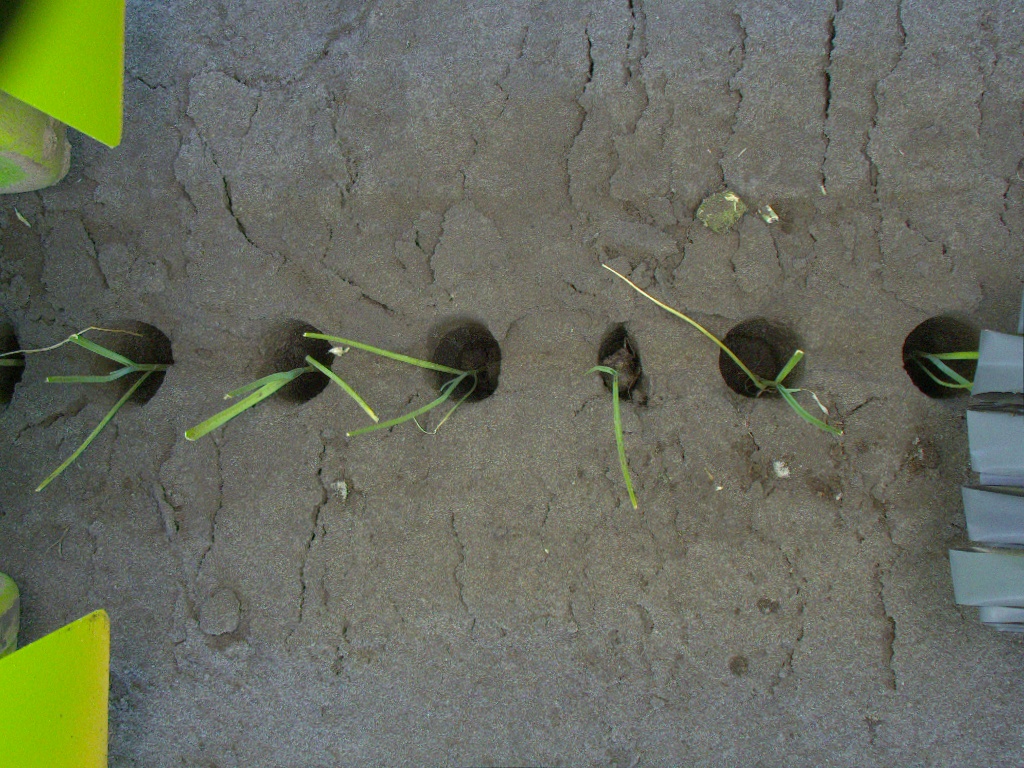
Crop: leek
Objects: stem_leek, stem_leek, stem_leek, stem_leek, stem_leek, stem_leek, stem_leek, leek, leek, leek, leek, leek, leek, leek